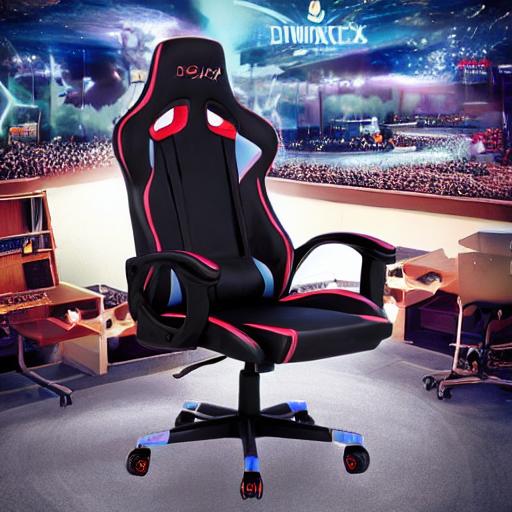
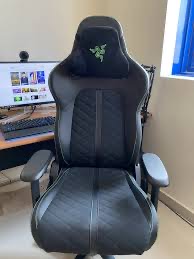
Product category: items_chair
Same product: no